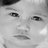
Emotion: neutral